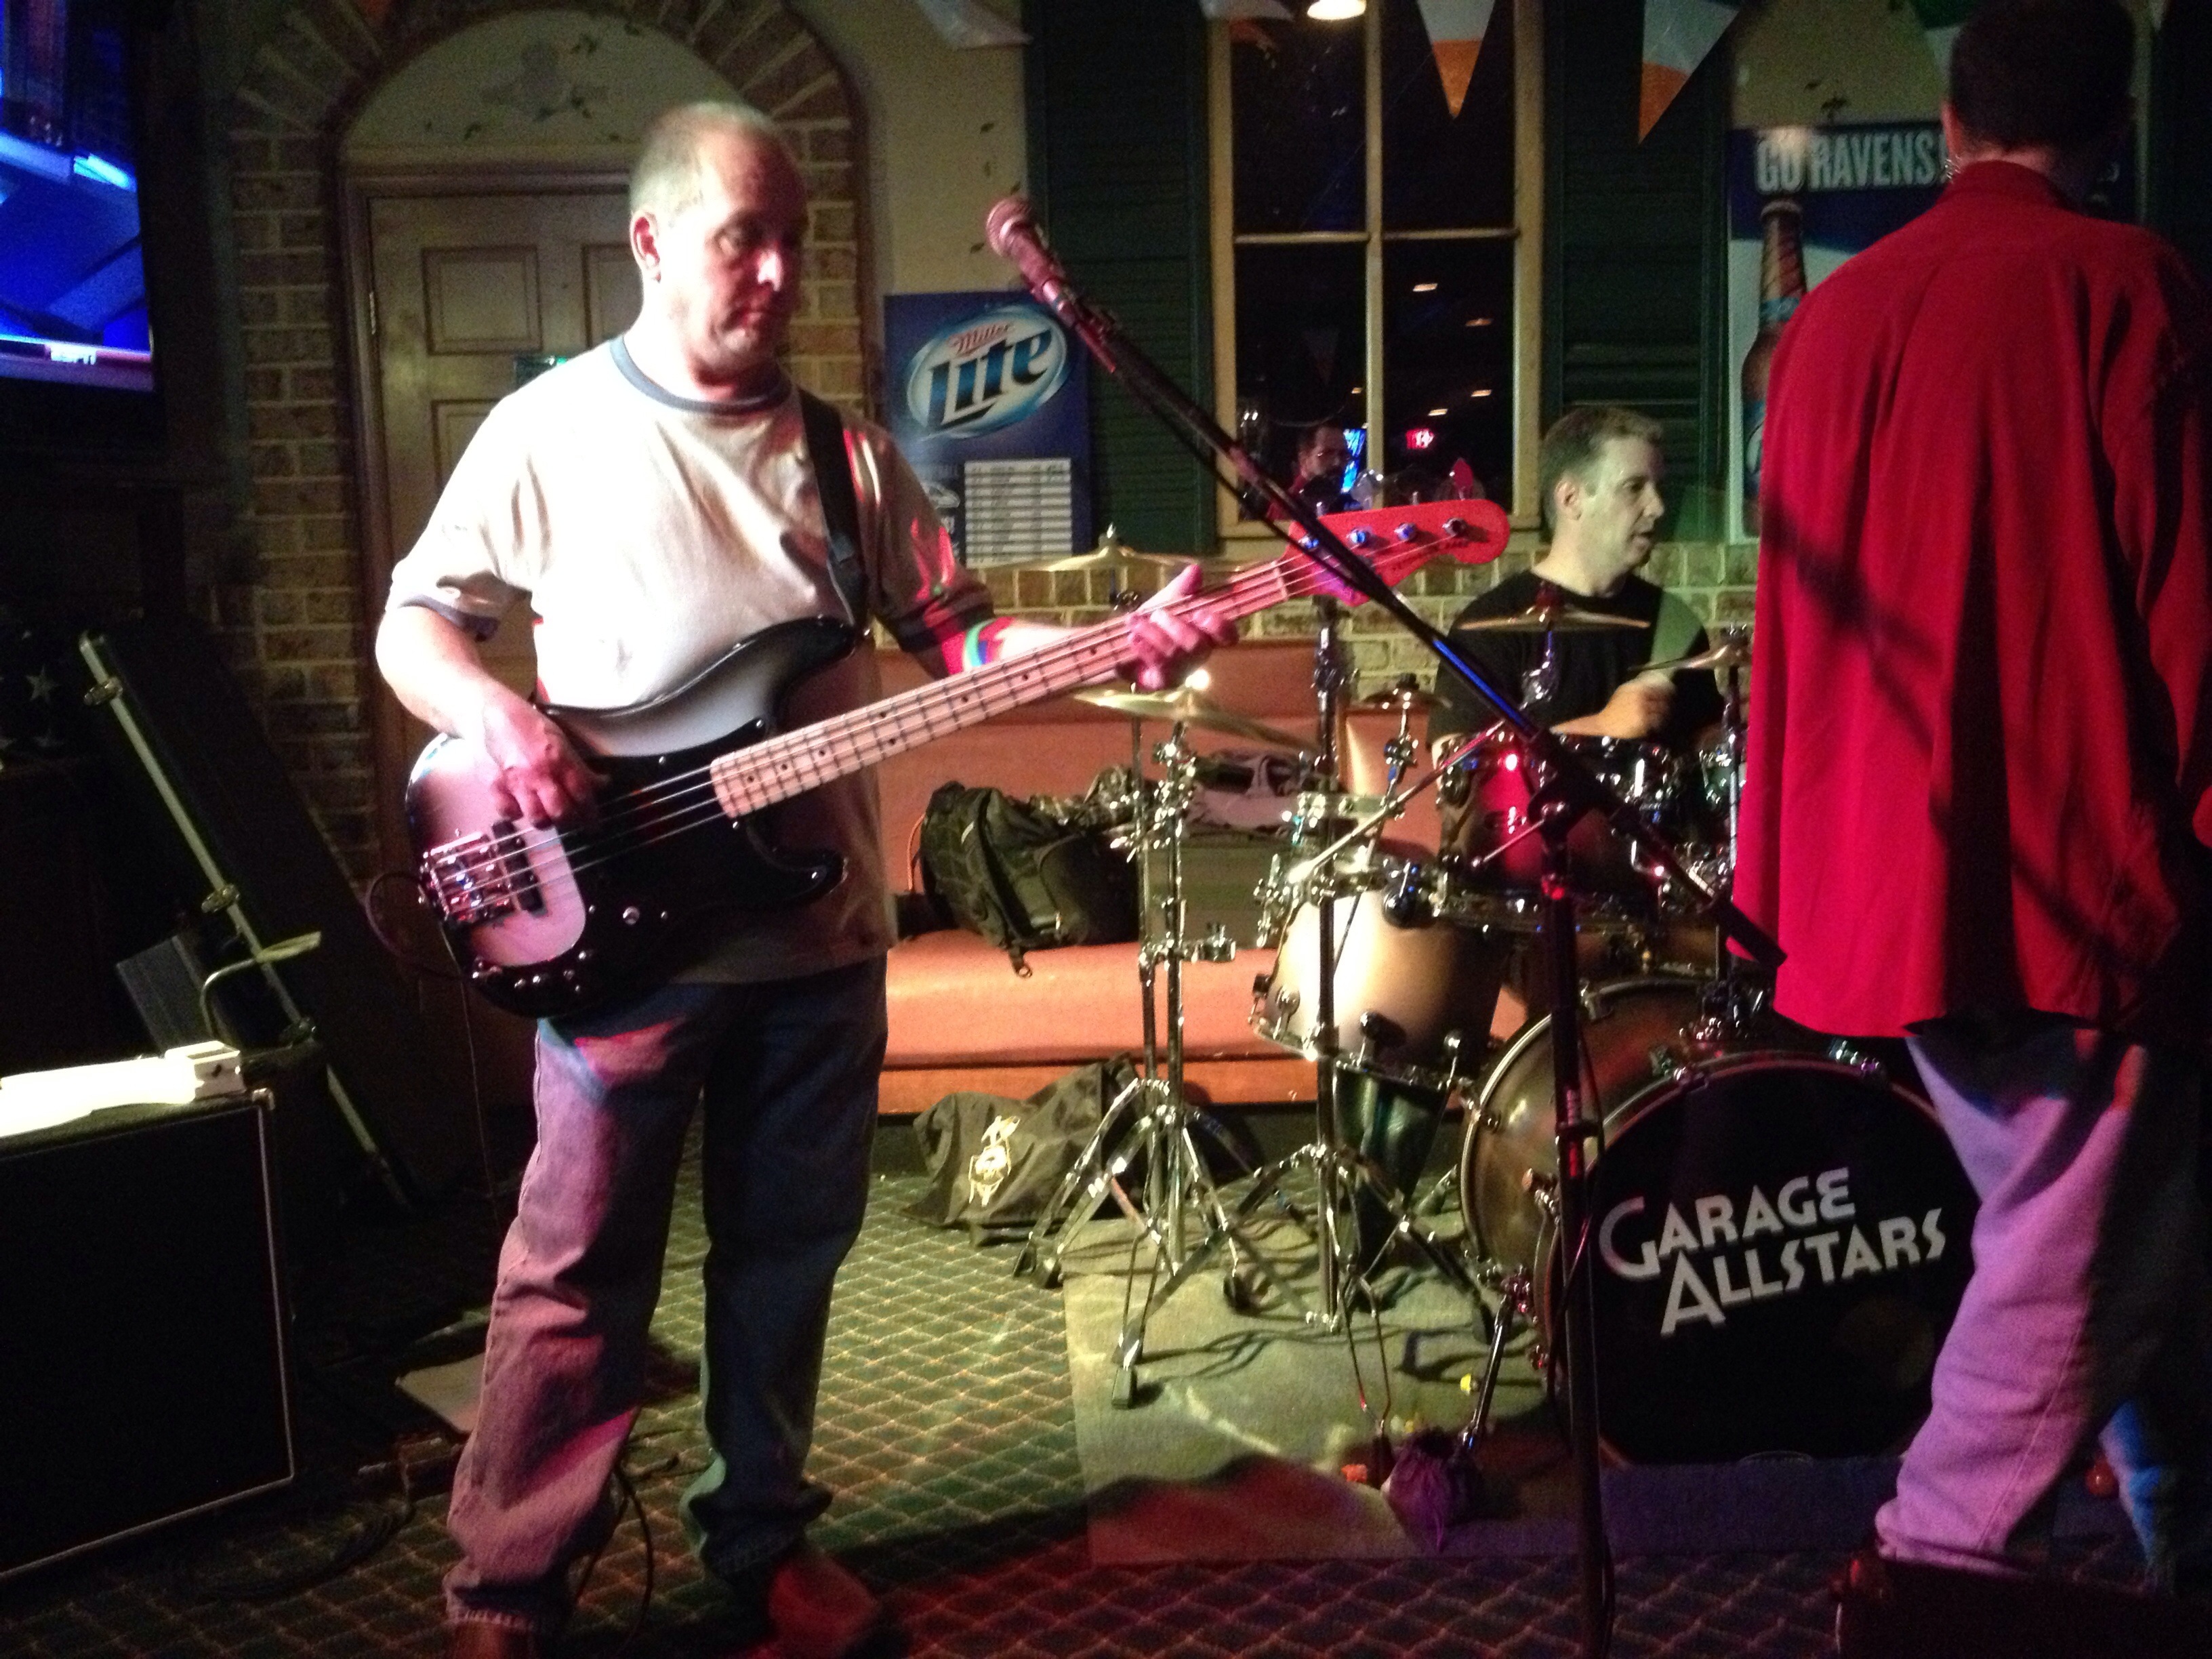
music, concert, musician, stage, performance, bassist, singing, guitarist, drums, drummer, entertainment, social group, musical ensemble